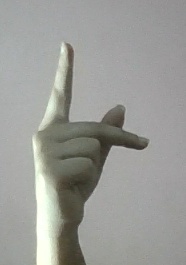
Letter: dha